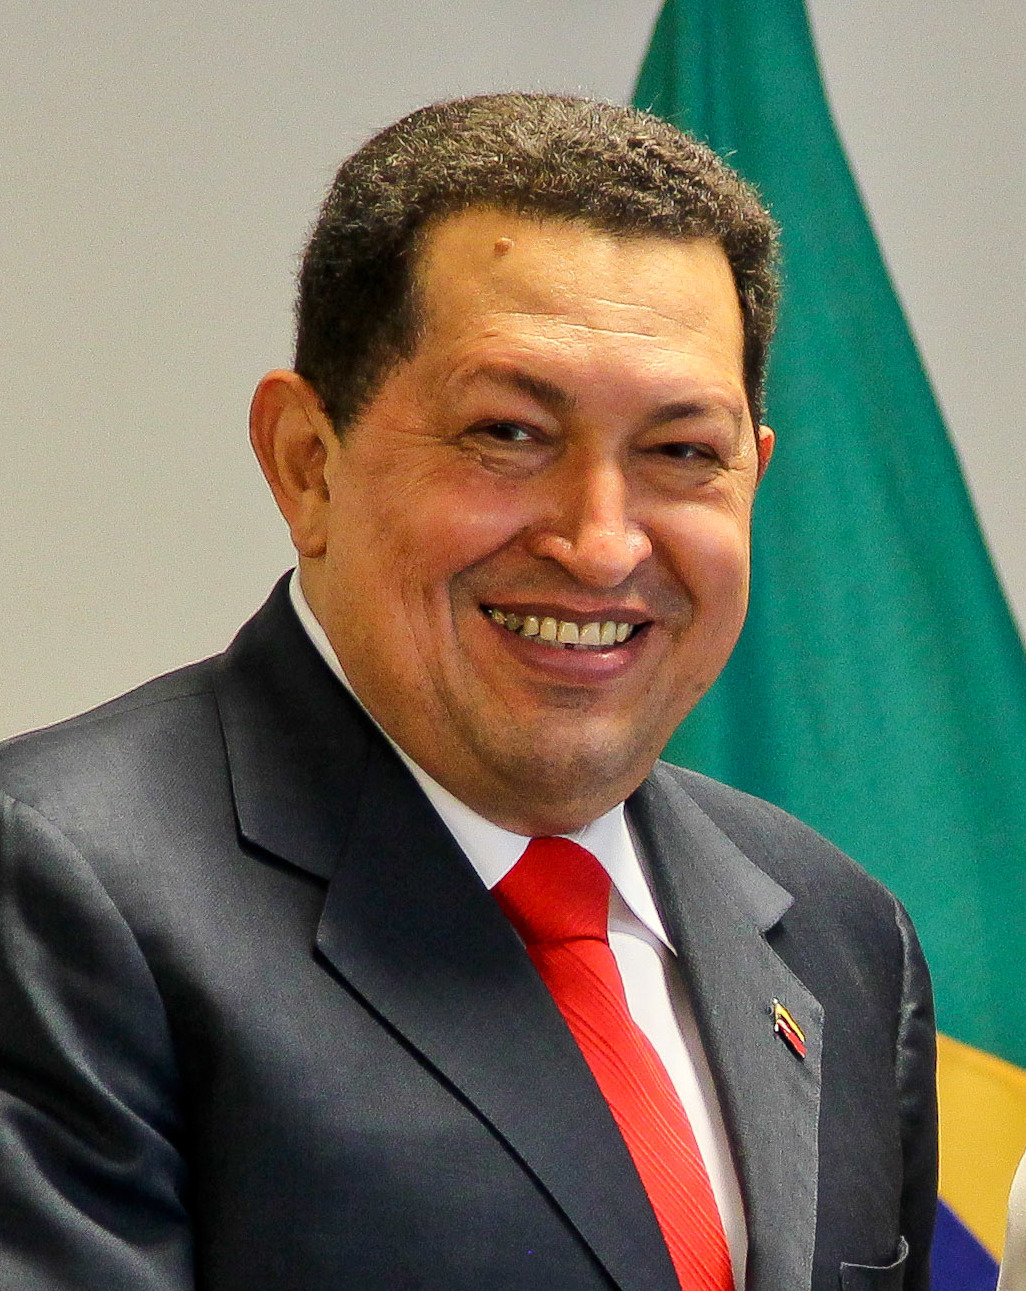
อูโก ชาเบซ

| name = อูโก ชาเบซ
| image = Hugo Rafael Chávez Frías.jpeg
| order = รายนามประธานาธิบดีเวเนซุเอลา|ประธานาธิบดีเวเนซุเอลาคนที่ 45
| term_start = 2 กุมภาพันธ์ พ.ศ. 2542
| term_end = 5 มีนาคม พ.ศ. 2556
| predecessor = ราฟาเอล กัลเดรา
| successor = นิโกลัส มาดูโร (รักษาการ)
| birth_place = ซาบาเนตา (รัฐบารีนัส)|ซาบาเนตา รัฐบารีนัส
| death_place = การากัส
| spouse = นันซิ โกลเมนาเรส (หย่า)มาริซาเบล โรดริเกซ เด ชาเบซ|มาริซาเบล โรดริเกซ (หย่า)
| religion = คริสต์นิกายโรมันคาทอลิก
| party = ขบวนการสาธารณรัฐที่ 5 (2540–2551)สหพรรคสังคมนิยมเวเนซุเอลา (2551–2556)
| vicepresident = อิซาอิอัส โรดริเกซ (2543)อาดินา บัสติดัส (2543–2545)ดิโอสดาโด กาเบโย (2545)โฮเซ บิเซนเต รังเฮล|โฮเซ รังเฮล (2545–2550)ฮอร์เฮ โรดริเกซ (นักการเมือง)|ฮอร์เฮ โรดริเกซ (2550–2551)รามอน การ์ริซาเลส (2550–2556)
| signature = Hugo Chavez Signature.svg
พันโท อูโก ราฟาเอล ชาเบซ ฟริอัส (; 28 กรกฎาคม พ.ศ. 2497 – 5 มีนาคม พ.ศ. 2556) นักการเมืองและทหารบกชาวเวเนซุเอลา เป็นผู้เผด็จการที่ดำรงตำแหน่งประธานาธิบดีแห่งสาธารณรัฐโบลีวาร์แห่งเวเนซุเอลา|ประธานาธิบดีเวเนซุเอลาตั้งแต่ปี 2542 กระทั่งถึงแก่อสัญกรรมในปี 2556 เขาเป็นอดีตผู้นำพรรคการเมืองขบวนการสาธารณรัฐที่ 5 นับแต่ก่อตั้งในปี 2540 ถึงปี 2550 เมื่อเขากลายเป็นผู้นำสหพรรคสังคมนิยมเวเนซุเอลา (เปซุบ) ตามข้อมูลของรัฐบาล เขามุ่งนำการปฏิรูปสังคมนิยมไปปฏิบัติในประเทศ ซึ่งเป็นส่วนหนึ่งของโครงการสังคมชื่อการปฏิวัติโบลิบาร์ที่มีการใช้รัฐธรรมนูญฉบับใหม่ สภาประชาธิปไตยแบบมีส่วนร่วม การโอนอุตสาหกรรมหลักหลายประเภทเป็นของรัฐ การเพิ่มเงินทุนด้านสาธารณสุขและการศึกษาของรัฐ และการลดความยากจนลงอย่างสำคัญ ตามอุดมการณ์คตินิยมแบบโบลิบาร์และ "สังคมนิยมแห่งคริสต์ศตวรรษที่ 21" ของเขาเอง
เขาเกิดในครอบครัวชนชั้นกรรมกรในซาบาเนตา (รัฐบารีนัส)|ซาบาเนตา รัฐบารีนัส ต่อมาเป็นนายทหารอาชีพ ยศยศทหาร|พันโท หลังไม่พอใจกับระบบการเมืองเวเนซุเอลา เขาได้ก่อตั้งขบวนการปฏิวัติโบลิบาร์-200 (MBR-200) ขึ้นในต้นทศวรรษ 2520 เพื่อดำเนินการโค่นล้มรัฐบาล ชาเบซนำ MBR-200 ในรัฐประหารที่ล้มเหลวต่อรัฐบาลพรรคกิจประชาธิปไตยของรัฐบาลการ์โลส อันเดรส เปเรซในปี 2535 ซึ่งเขาถูกจำคุก เมื่อได้รับการปล่อยตัวจากเรือนจำในอีกสองปีให้หลัง เขาก่อตั้งพรรคการเมืองขบวนการสาธารณรัฐที่ห้าซึ่งมีอุดมการณ์สังคมประชาธิปไตย และได้รับเลือกตั้งเป็นประธานาธิบดีเวเนซุเอลาในปี 2541 ภายหลัง เขาริเริ่มรัฐธรรมนูญฉบับใหม่ซึ่งเพิ่มสิทธิแก่กลุ่มที่ถูกเบียดขับ และเปลี่ยนแปลงโครงสร้างของรัฐบาลเวเนซุเอลา และได้รับเลือกตั้งอีกสมัยในปี 2543 ระหว่างดำรงตำแหน่งประธานาธิบดีสมัยที่สอง เขาริเริ่มระบบภารกิจโบลิบาร์ (Bolivarian Mission) สภาชุมชน (Communal Council) และสหกรณ์ที่มีกรรมกรเป็นผู้จัดการ เช่นเดียวกับโครงการปฏิรูปที่ดิน ขณะที่ยังโอนอุตสาหกรรมสำคัญหลายประเภทเป็นของรัฐ วันที่ 7 ตุลาคม 2555 ชาเบซชนะการเลือกตั้งประธานาธิบดีเป็นสมัยที่สี่ และได้ดำรงตำแหน่งอีกสมัยเป็นเวลาหกปี
ชาเบซอธิบายนโยบายของตนว่า ต่อต้านจักรวรรดินิยม และเขาเป็นนักวิจารณ์เสรีนิยมใหม่และทุนนิยมปล่อยให้ทำไป โดยทั่วไป ชาเบซเป็นปรปักษ์สำคัญของนโยบายต่างประเทศของสหรัฐอเมริกา เขาวางตนเป็นพันธมิตรอย่างเข้มแข็งกับรัฐบาลคอมมิวนิสต์ของฟิเดล กัสโตร|ฟิเดลและราอุล กัสโตรในคิวบา และรัฐบาลสังคมนิยมของเอโบ โมราเลสในโบลิเวีย ราฟาเอล กอร์เรอาในเอกวาดอร์ และดานิเอล ออร์เตกาในนิการากัว การดำรงตำแหน่งประธานาธิบดีของเขาถูกมองว่าเป็นส่วนหนึ่งของ "กระแสชมพู" สังคมนิยมที่กวาดไปทั่วลาตินอเมริกา เขาสันบสนุนความร่วมมือละตินอเมริกาและแคริบเบียน และเป็นตัวตั้งตัวตีในการจัดตั้งสหภาพประชาชาติอเมริกาใต้ พันธมิตรโบลิบาร์เพื่อทวีปอเมริกา ธนาคารใต้ (Bank of the South) ที่ครอบคลุมทั่วทั้งภูมิภาค และเครือข่ายโทรทัศน์ภูมิภาคเตเลซูร์ (TeleSur) ชาเบซเป็นบุคคลซึ่งเป็นที่ถกเถียงและมีความเห็นแตกแยกมากทั้งในและต่างประเทศ
วันที่ 30 มิถุนายน 2554 ชาเบซแถลงว่าเขากำลังฟื้นตัวจากการผ่าตัดเพื่อนำเนื้องอกฝีที่มีเซลล์มะเร็งออก "President Chávez's address to the Nation". เขาต้องเข้ารับการผ่าตัดครั้งที่สองในเดือนธันวาคม 2555 เขามีกำหนดสาบานตนเข้ารับตำแหน่งเมื่อวันที่ 10 มกราคม 2556 แต่รัฐสภาเวเนซุเอลาตกลงเลื่อนพิธีเข้ารับตำแหน่งเพื่อให้เขามีเวลาฟื้นตัวและกลับจากการเดินทางเพื่อไปรักษาพยาบาลเป็นครั้งที่สามที่คิวบา ชาเบซถึงแก่อสัญกรรมเมื่อวันที่ 5 มีนาคม 2556 ด้วยวัย 58 ปี
== ดูเพิ่ม ==
== อ้างอิง ==
== แหล่งข้อมูลอื่น ==
หมวดหมู่:ชาวเวเนซุเอลาเชื้อสายสเปน
หมวดหมู่:ชาวเวเนซุเอลาเชื้อสายแอฟริกัน
หมวดหมู่:บุคคลจากรัฐบารินัส
หมวดหมู่:ประธานาธิบดีเวเนซุเอลา
หมวดหมู่:เสียชีวิตจากมะเร็ง
หมวดหมู่:นักปฏิวัติ
หมวดหมู่:ลัทธิต่อต้านอเมริกา
หมวดหมู่:ผู้นำสูงสุด